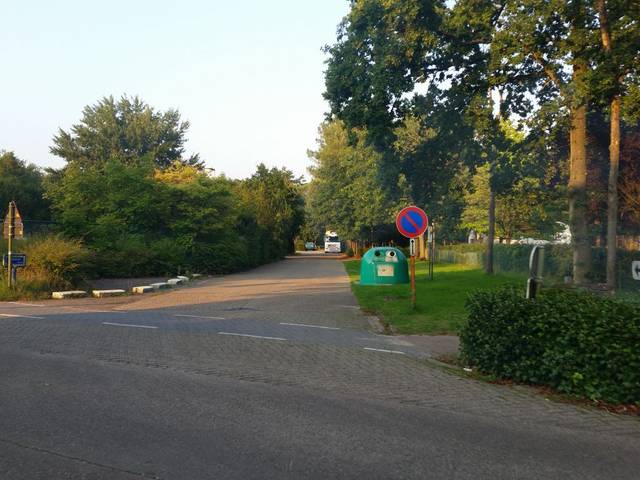
Region: Belgium
Coordinates: 51.299, 4.515